Tinker Bell and the Great Fairy Rescue

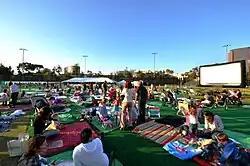
The film's American premiere at La Cienega Park, where it was shown on an inflatable movie screen.

In the United Kingdom and Ireland, the film was released in theaters on August 13, 2010, following a premiere held at the May Fair Hotel in London on August 8, attended by Lauren Mote."